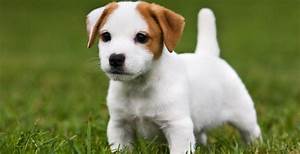
Label: cane